History of Germany

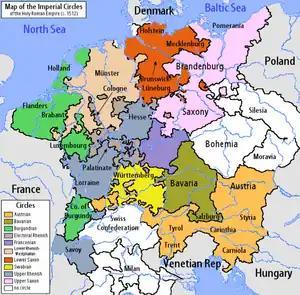
The empire in 1512

During his reign from 1493 to 1519, Maximilian I, in a combined effort with the Estates (who sometimes acted as opponents and sometimes as cooperators to him), his officials and his humanists, reformed the empire. A dual system of Supreme Courts (the "Reichskammergericht" and the "Reichshofrat") was established (with the "Reichshofrat" playing a more efficient role during the Early Modern period), together with the formalized Reception of Roman Law; the Imperial Diet ("Reichstag") became the all-important political forum and the supreme legal and constitutional institution, which would act as a guarantee for the preservation of the Empire in the long run; a Permanent Land Piece ("Ewiger Landfriede") was declared in 1495 with regional leagues and unions providing the supporting structure, together with the creation of the "Reichskreise" ("Imperial Circles", which would serve the purpose of organize imperial armies, collect taxes and enforce orders of the imperial institutions); the Imperial and Court Chanceries were combined to become the decisive government institution; the Landsknechte that Maximilian created became a form of imperial army; a national political culture began to emerge; and the German language began to attain an unified form. The political structure remained incomplete and piecemeal though, mainly due to the failure of the Common Penny (an imperial tax) that the Estates resisted. Through many compromises between emperor and estates though, a flexible, future-oriented problem-solving mechanism for the Empire was formed, together with a monarchy through which the emperor shared power with the Estates. Whether the Reform also equated to a (successful or unsuccessful) nation building process remains a debate.